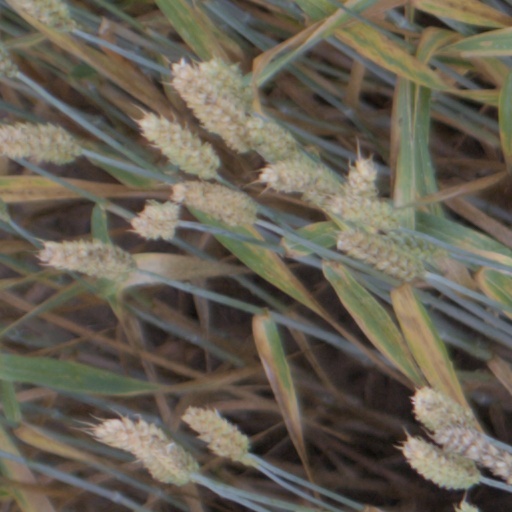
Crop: wheat